Marthe Hanau

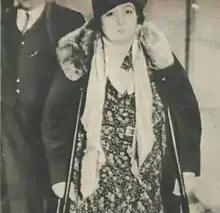
Marthe Hanau in 1935.

Marthe Hanau (1890 – 19 July 1935) was a Frenchwoman who successfully defrauded French financial markets in the 1920s and the 1930s.